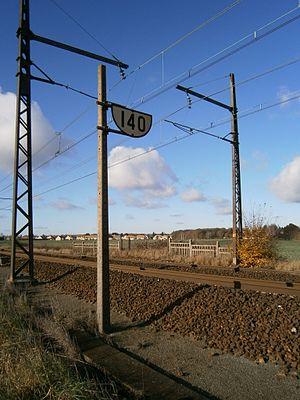
Le panneau de limitation de vitesse 140 km/h, de la ligne de Paris-Montparnasse à Brest, peu avant la gare de Gazeran (78).
La ligne de Paris-Montparnasse à Brest est l'une des principales lignes radiales du réseau ferroviaire français. Elle relie la gare de Paris-Montparnasse à la gare de Brest. Ouverte en 1840 de Paris à Versailles, elle atteint Chartres le 12 juillet 1849, puis Rennes en mai 1857 et enfin Brest en 1865.